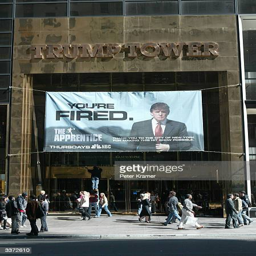
a sign advertising the television show hangs